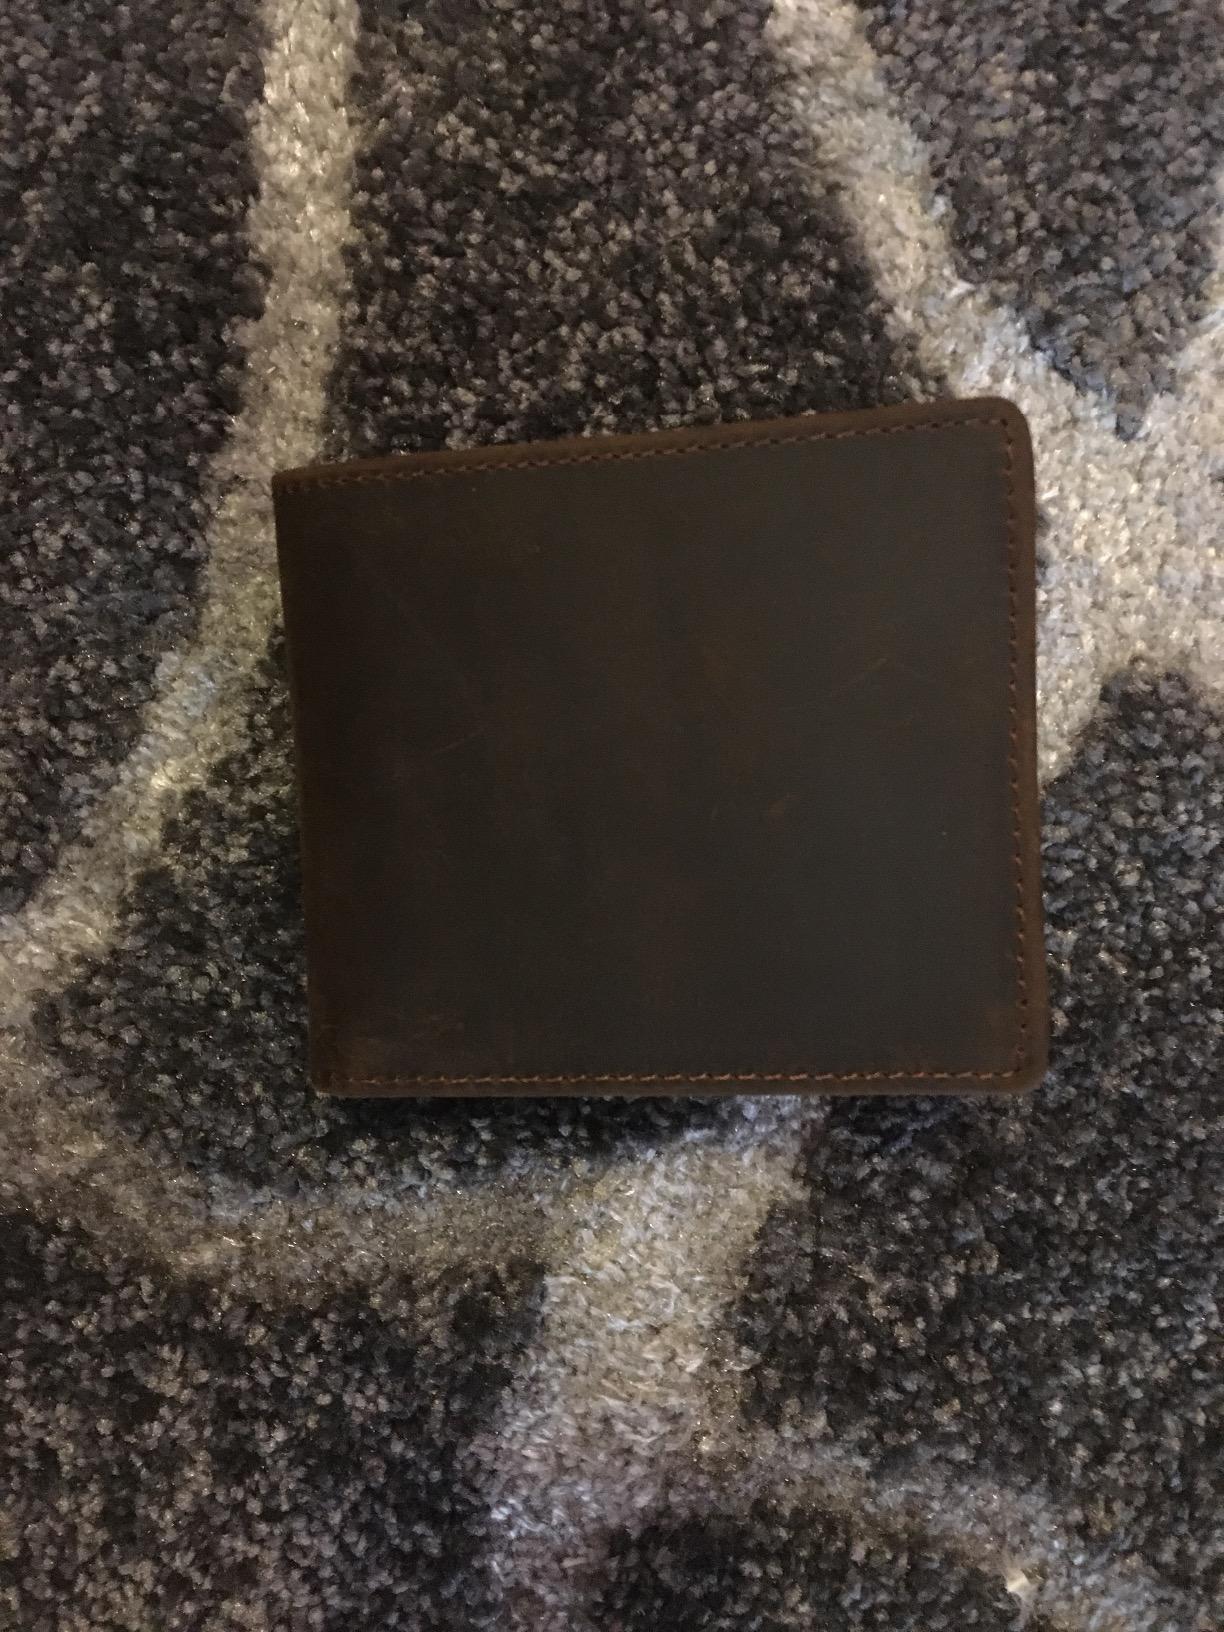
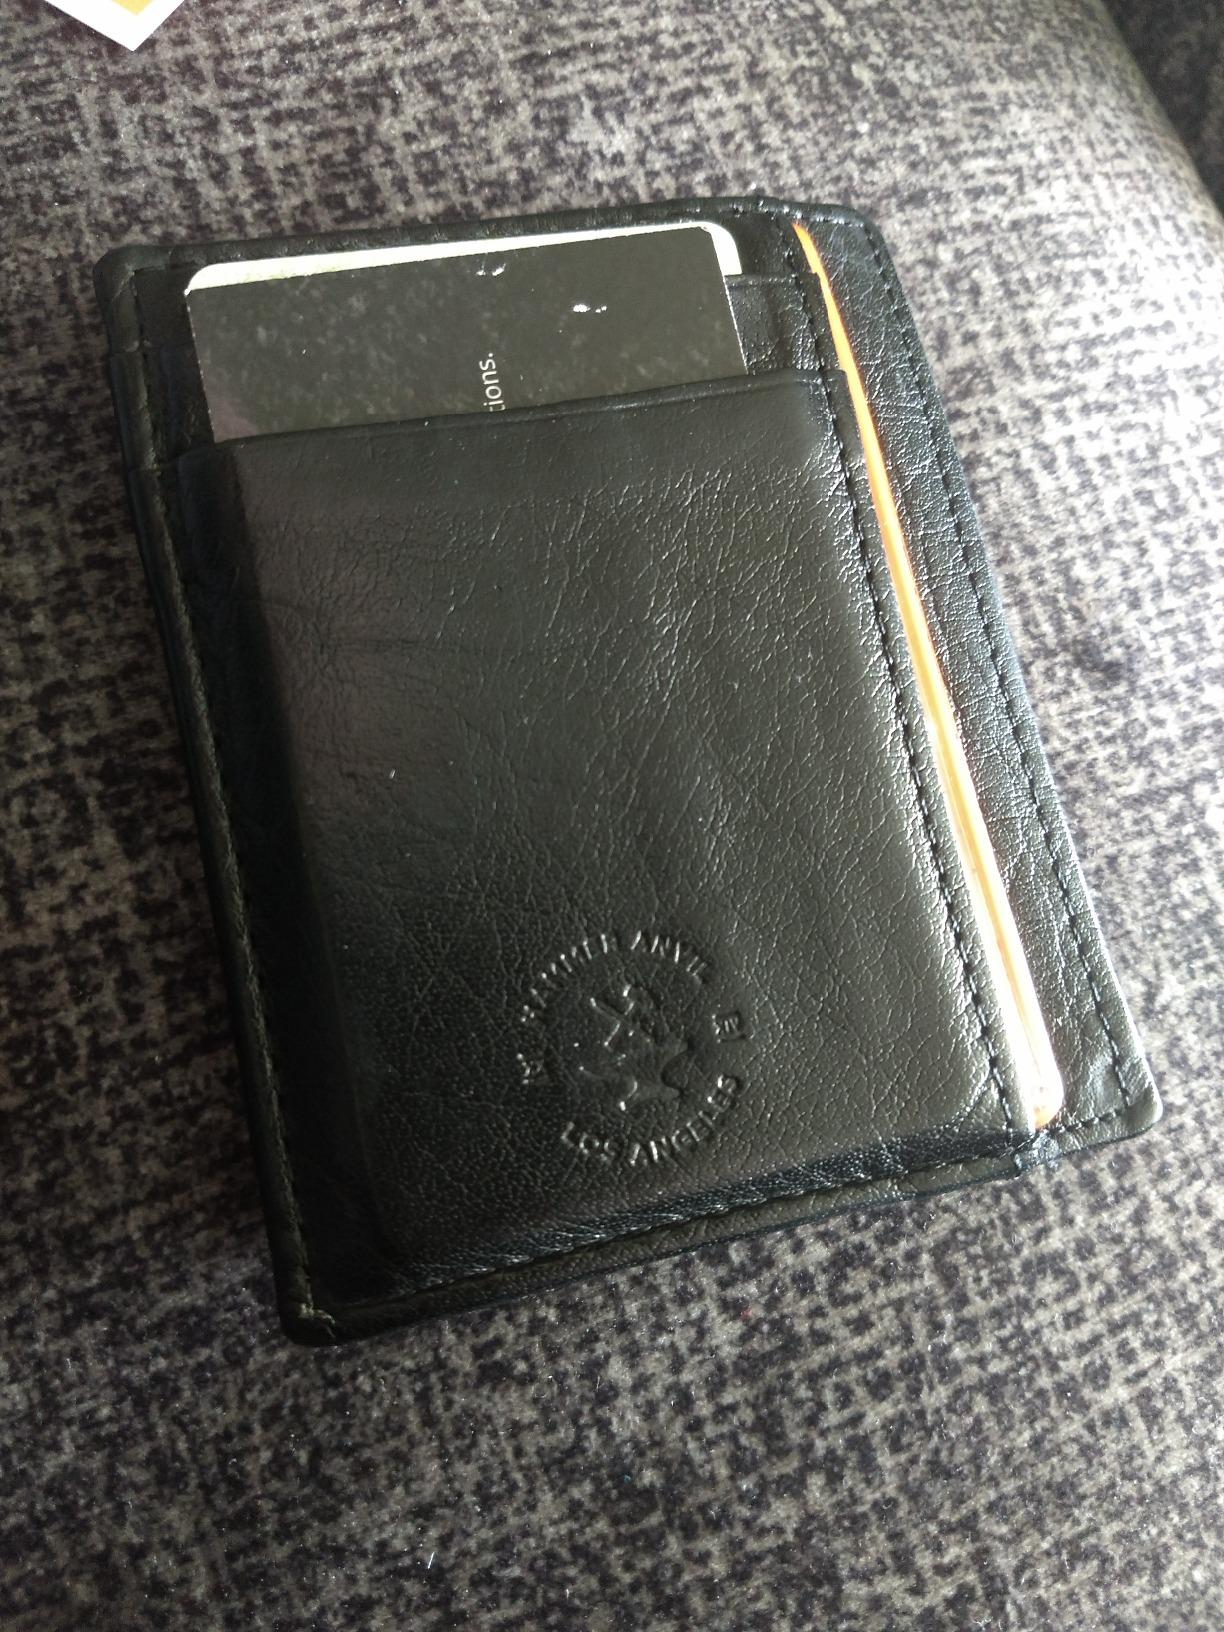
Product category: accessories_wallet
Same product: no